Wilhelm Balthasar

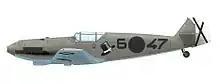
A Bf 109C-1 of 2. "Staffel" of J/88

Balthasar flew 465 missions in Spain and returned to Germany on 23 March 1938. For his service in Spain, he was awarded the Spanish Cross in Gold with Swords and Diamonds. He then served at the "Jagdfliegerschule" (fighter pilot school) in Werneuchen. On 1 August 1938, Balthasar was appointed "Staffelkapitän" (squadron leader) of 1. "Staffel" (1st squadron) of "Jagdgeschwader" 131 (JG 131–131st Fighter Wing), this unit became 1. "Staffel" of "Jagdgeschwader" 130 (JG 130–130th Fighter Wing) on 1 November and was again renamed on 1 May 1939 and was referred to 1. "Staffel" of "Jagdgeschwader" 1 (JG 1–1st Fighter Wing) from then on.